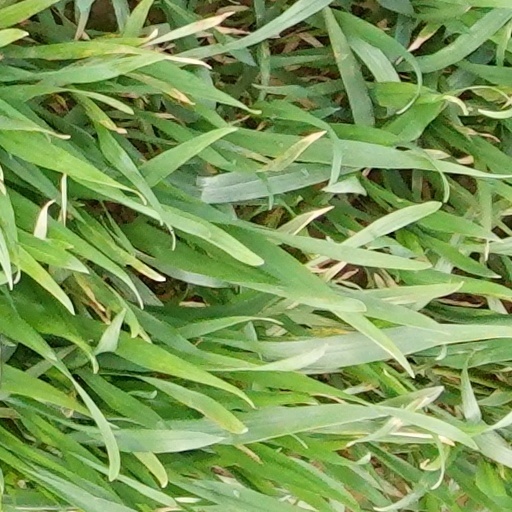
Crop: wheat